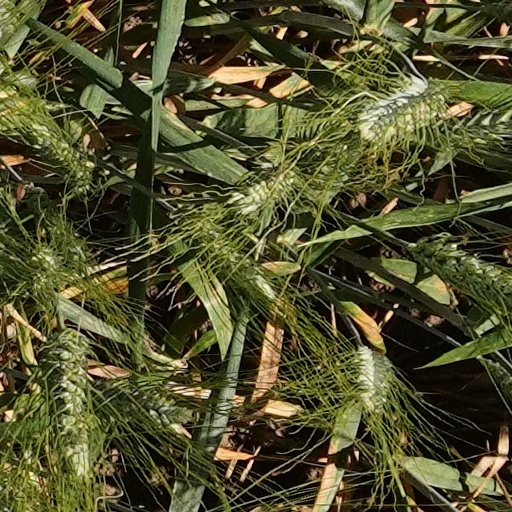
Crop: wheat